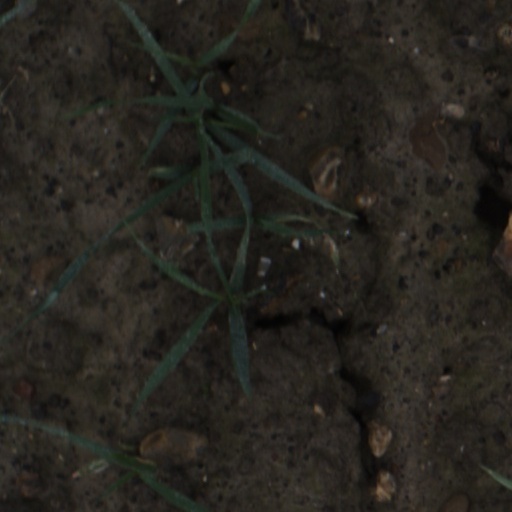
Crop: wheat